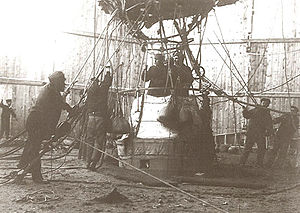
Danskøya
S. A. Andrées ballon før afrejse den 11. juli 1897.
Danskøya er en ø på Svalbard. Den ligger lige nordvest for Spitsbergen, den største ø i øgruppen og lige ved Magdalenefjorden. Lige nord ligger Amsterdamøya. Som mange andre øer på Svalbard er Danskøya ikke beboet. Øen er 40,6 kvadratkilometer stor og ligger på 79°40′N 10°52′Ø.